Gog (DC Comics)

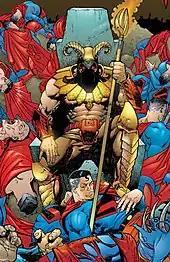
Gog, as he appeared on the cover of "The Kingdom" #1 (December 1998), art by Ariel Olivetti and Dennis Calero..

The first version of Gog was known as William, the sole survivor of a nuclear disaster in Kansas that was caused by the Parasite's shattering of Captain Atom during a battle with the Justice League, and became a believer in Superman as a savior, even creating a church dedicated to his philosophy as he tried to find meaning in the cataclysm that had taken place, believing that it was Superman's will that Earth be punished for forsaking him. One day, Superman visited him and told him that he wasn't the omnipotent, perfect being that William thought he was, stating that Kansas happened simply because he wasn't there, shattering William's world view and mentally unbalancing him. When the Quintessence (Shazam, Ganthet, Zeus, Highfather, and Phantom Stranger) invested him with a portion of their power, William, now known as Gog, went insane and blamed Superman for his misfortune, believing him to be the Anti-Christ who had allowed the Kansas disaster to take place to regain his standing in the world.